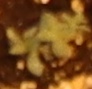
Label: Kochia